All Saints Church, Leigh

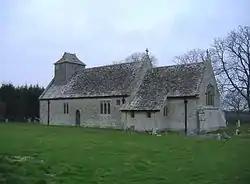

All Saints Church was built around 1250 at Leigh, north Wiltshire, England, and was originally on a site half a mile to the north of its current location. In 1896, the nave, porch and bell tower were moved from their original location and a new church was built, which is now Grade II* listed. The chancel and the east gable of the old nave remain in the old churchyard as All Saints Chancel.